Visa requirements for Greek citizens

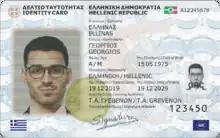
A Greek identity card is valid for travel to most European countries.

Visa requirements for Greek citizens are administrative entry restrictions by the authorities of other states placed on citizens of Greece.